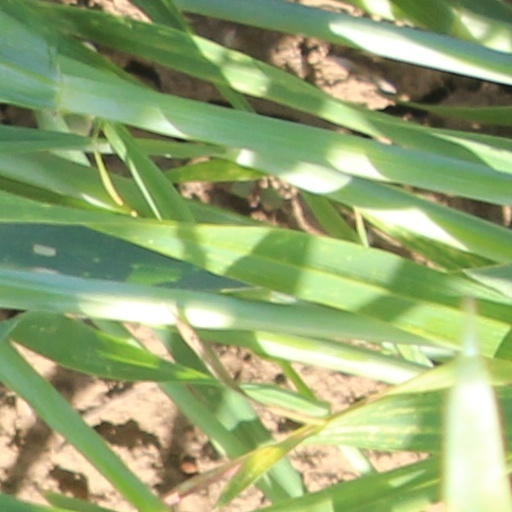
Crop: wheat